Gennady Zyuganov

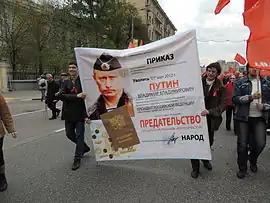
Communist protesters with a sign portraying an "order of dismissal" for Vladimir Putin for "betrayal of the national interests", Moscow, 1 May 2012.

Zyuganov is a harsh critic of President Vladimir Putin, but states that his recipes for Russia's future are true to his Soviet roots. Zyuganov hopes to renationalise all major industries and he believes the USSR was "the most humane state in human history". On 29 November 2008, in his speech before the 13th Party Congress, Zyuganov made these remarks about the state that Russia under Putin was in: